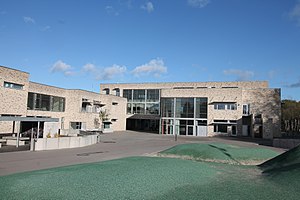
Bagsværd Skole
Bagsværd Skole
Bagsværd skole
Bagsværd Skole er en kommuneskole på Bagsværd Hovedgade 62, 2880 Bagsværd.